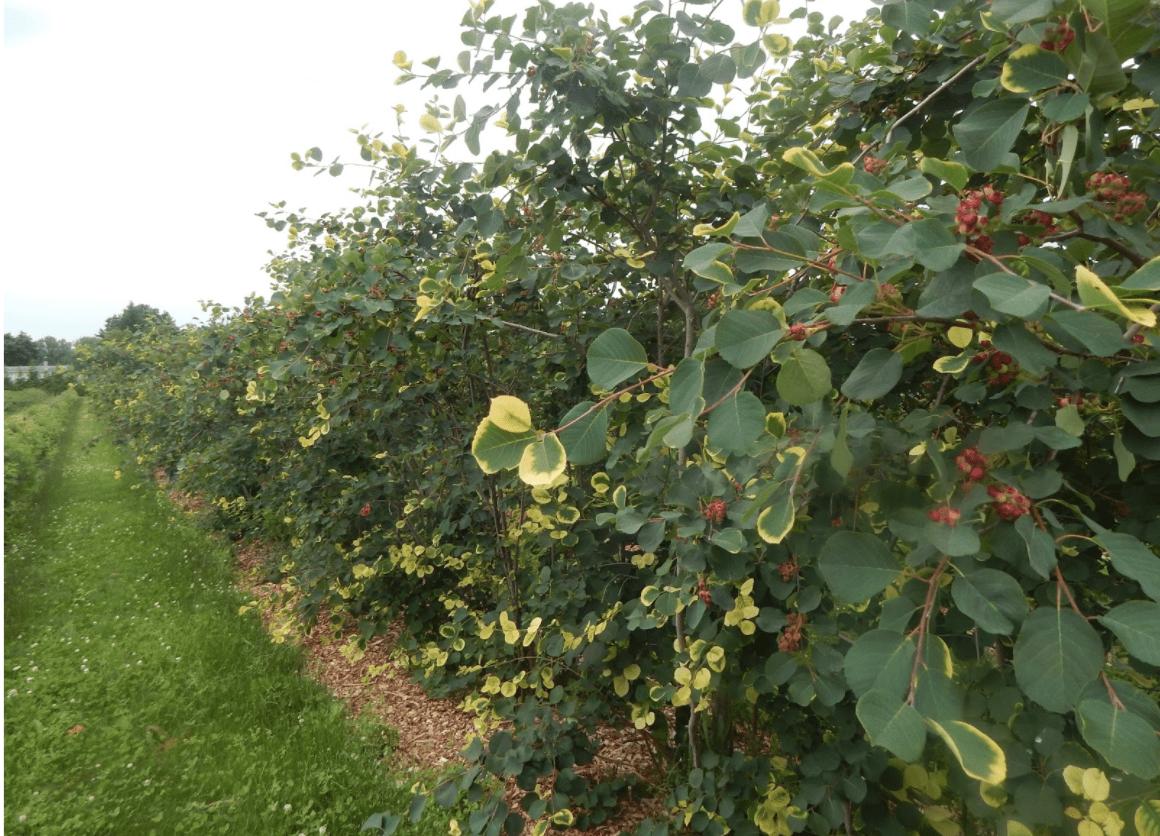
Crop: blueberry
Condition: healthy